Prodeinotherium

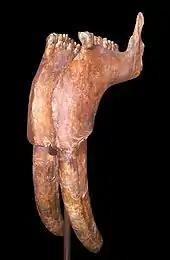
Lower jaw of "P. bavaricum"

In 1868, Hugh Falconer's notes from before his death were published, including the description of material that he labelled "Dinotherium pentapotamiae". This was from the Sewalik of India, he noted that the teeth were possibly the same as "D. indium", but were within the range of a midsized individual. This presumption as "D. indium" was based on the possibility that "D. giganteum" was the only species of "Deinotherium" in Europe, and the variation of individuals of "Mastodon longirostris" within a population. This species was later reassigned to "Prodeinotherium", distinct from "D. indicum".